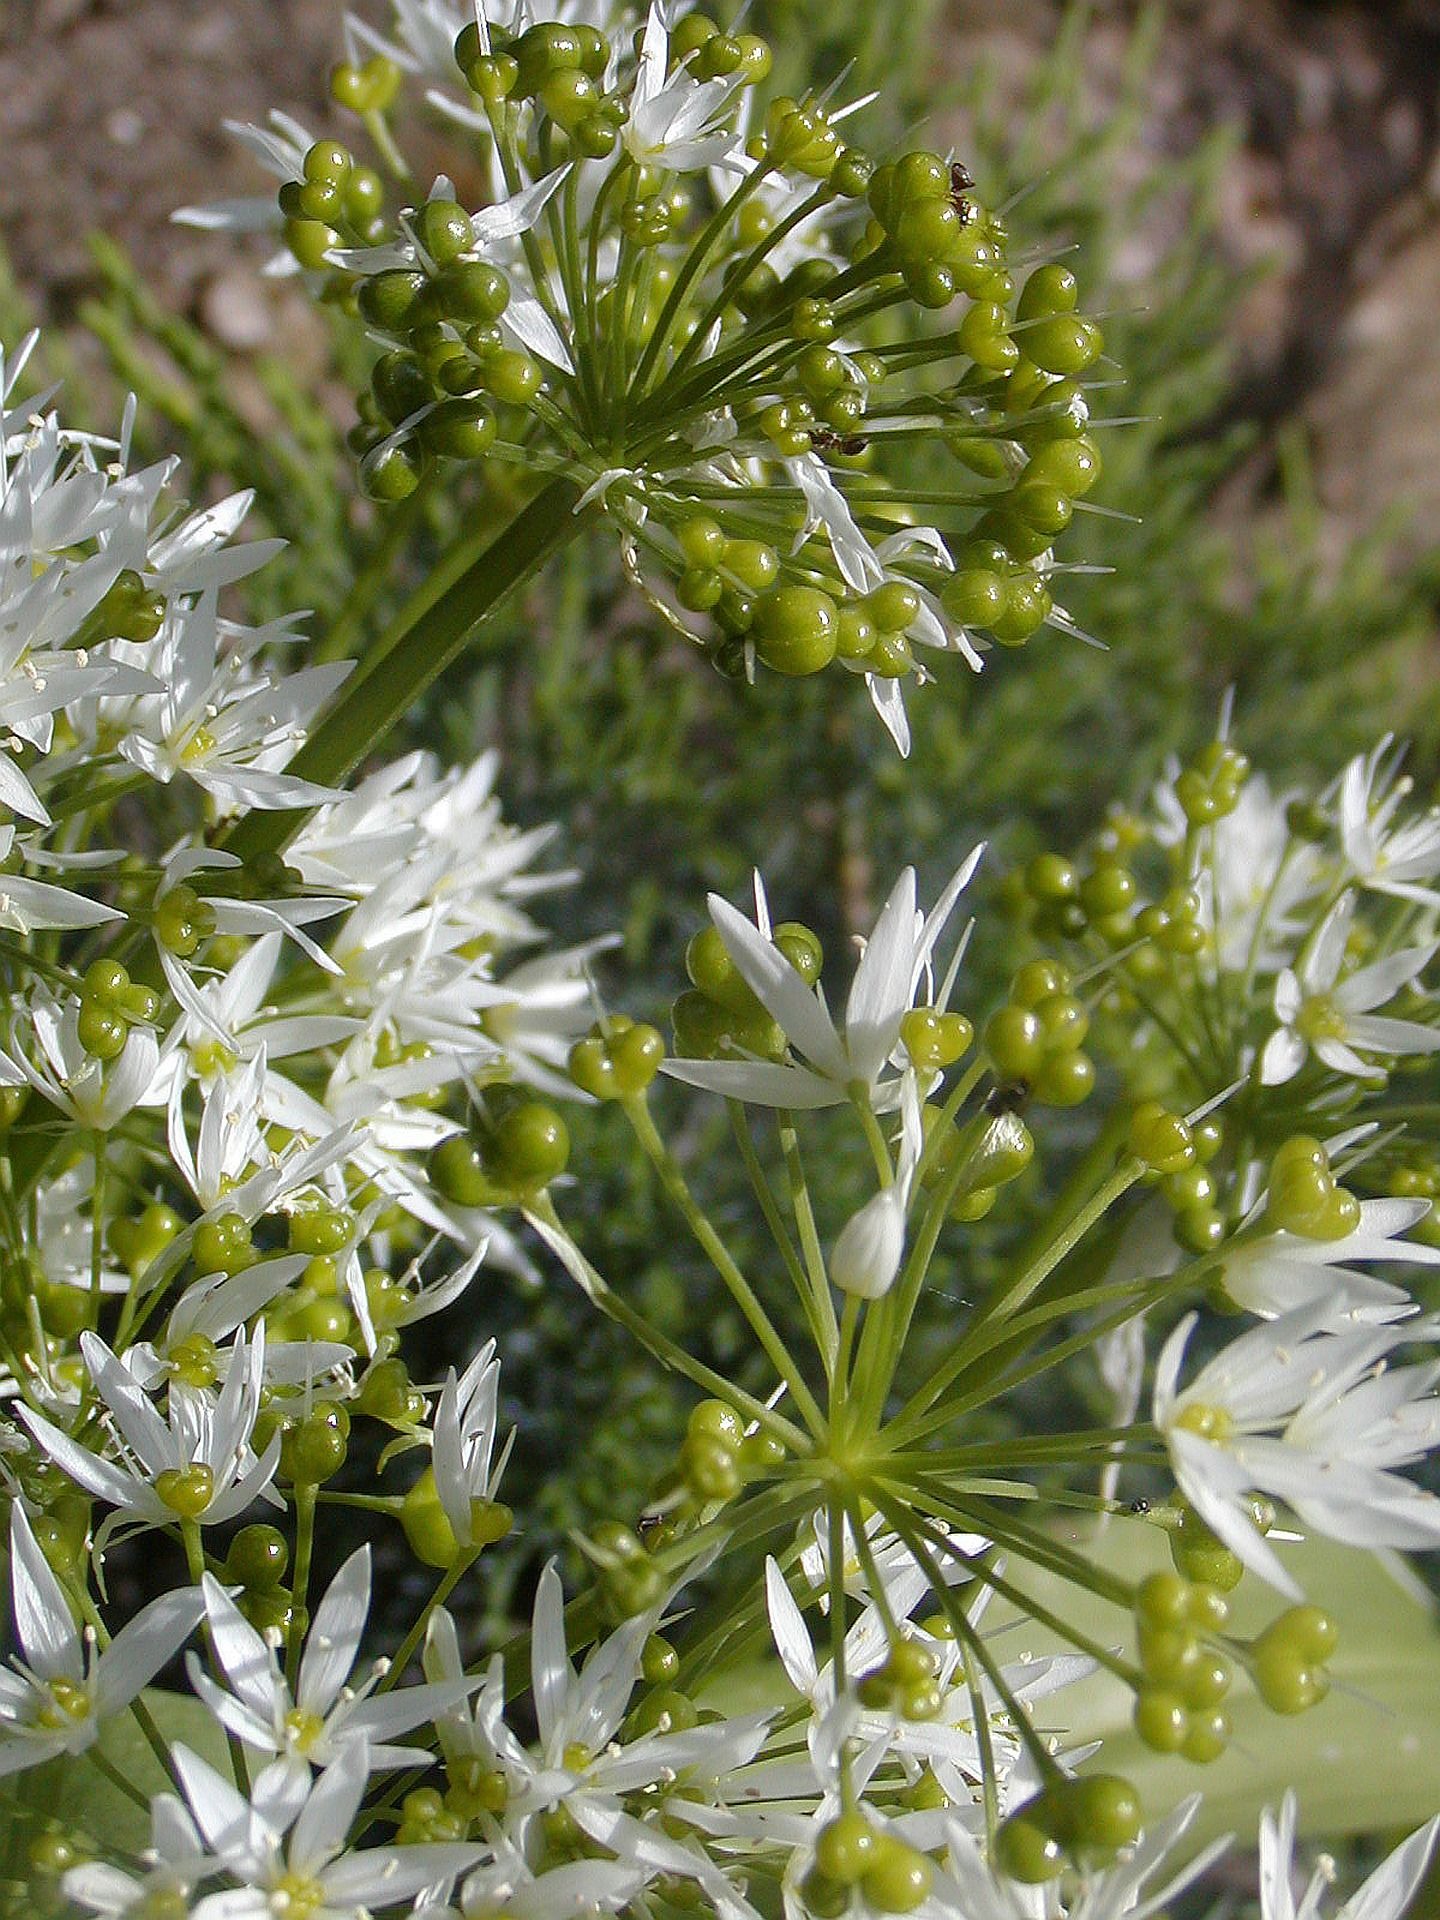
plant, white, flower, spring, green, herb, produce, evergreen, garden, flora, wildflower, shrub, rue, rosemary, flowering plant, daisy family, subshrub, land plant, sweetscented bedstraw, common rue